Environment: real
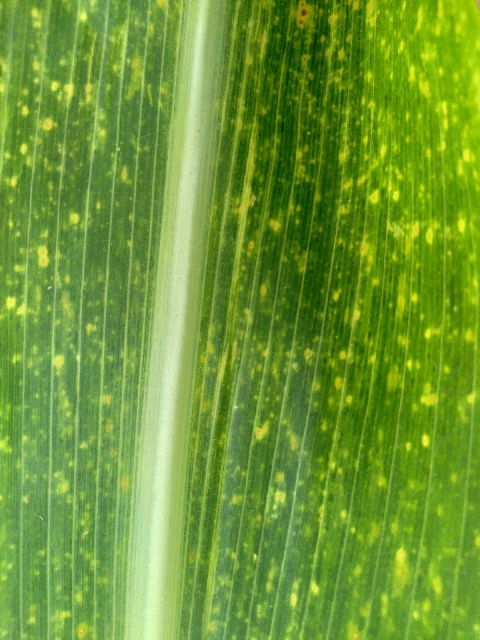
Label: lethal_necrosis